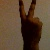
The image shows a hand gesture representing the number 2 in Indian Sign Language.